Master of the Ortenberg Altarpiece

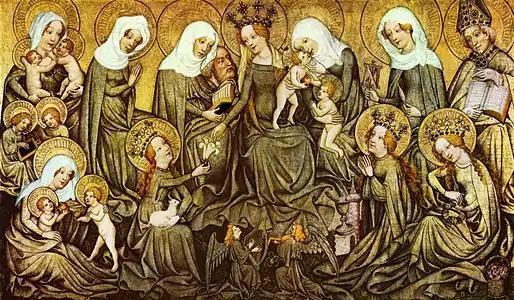
Ortenberg Altarpiece, c. 1420

The Master of the Ortenberg Altarpiece was an anonymous German painter, active in Mainz during the first third of the fifteenth century. His work shows traces of the influence of Robert Campin. His name is derived from an altarpiece painted between 1410 and 1420 for the church of Ortenberg; this may currently be found in a museum collection in Darmstadt.